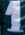
Number: 1